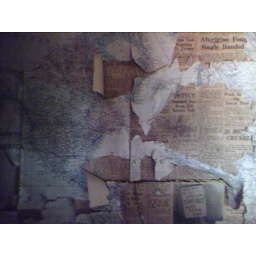
on the wall of the kendell house in rawene